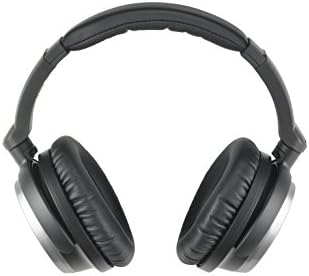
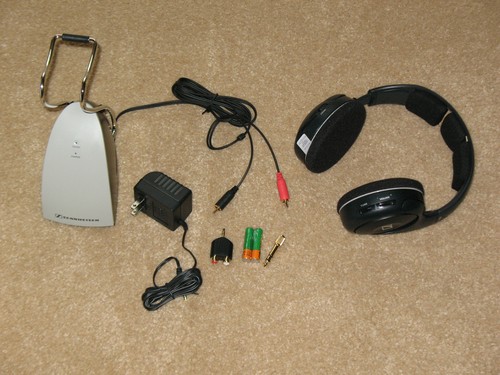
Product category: headphones
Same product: no